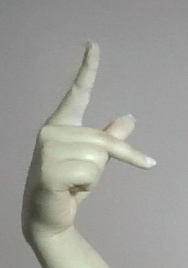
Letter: dha